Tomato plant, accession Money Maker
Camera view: horizontal (90 deg, fisheye); turntable rotation: 330 degrees
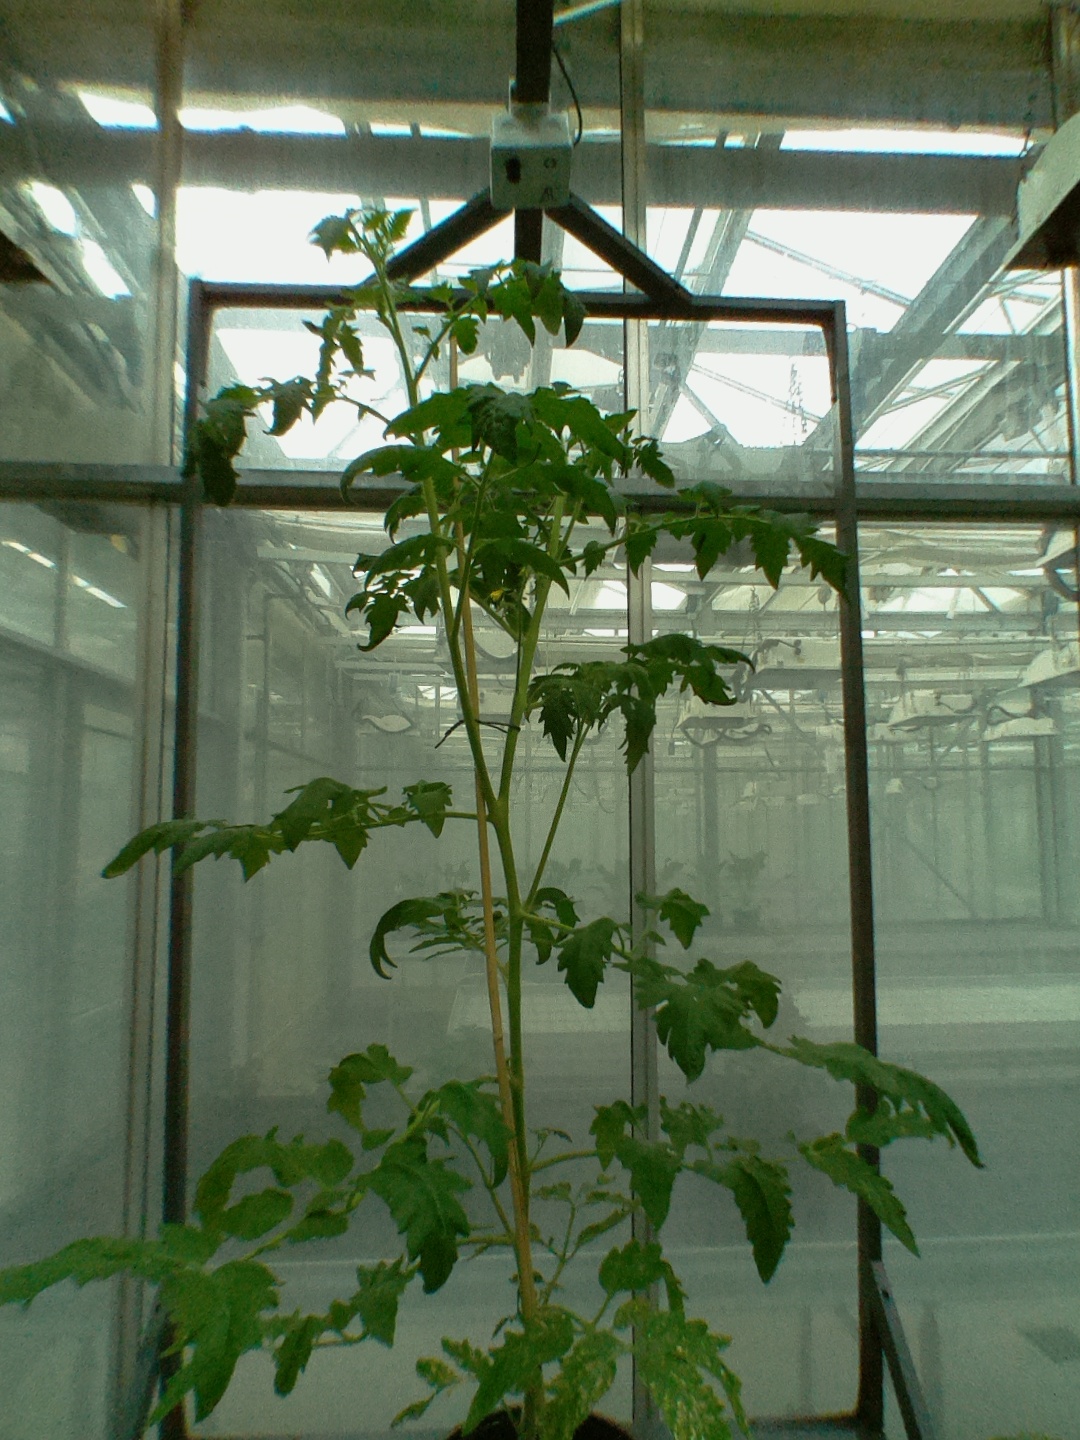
BBCH growth stage 70: Fruits at the main stem or branches visibles